Toyo Ito

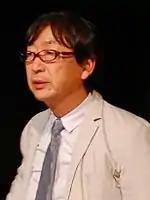
Ito, at a lecture in April 2009

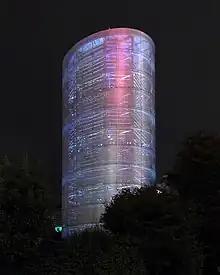
Tower of Winds, Yokohama (1986)

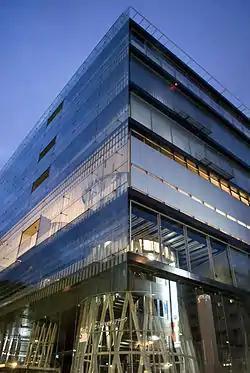
Sendai Mediatheque, (2001)

In 2013, Ito was awarded the Pritzker Prize, one of architecture's most prestigious prizes. He was a likely front-runner for the Pritzker Prize for the previous 10 years. A recent trend has seen less experienced and well-known winners, for example Chinese architect Wang Shu in 2012, and the award to Toyo Ito is seen as recognition of a lifetime's achievement in architecture.